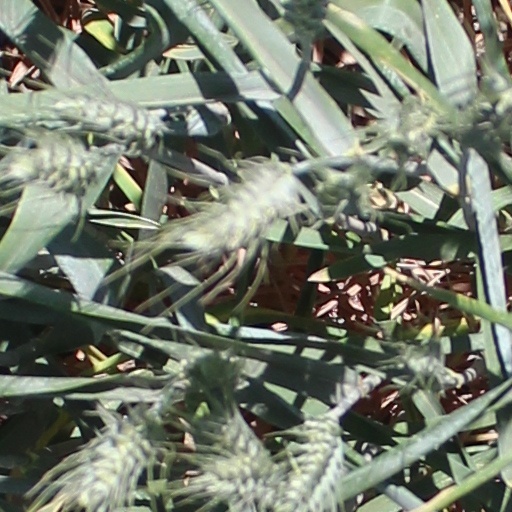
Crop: wheat